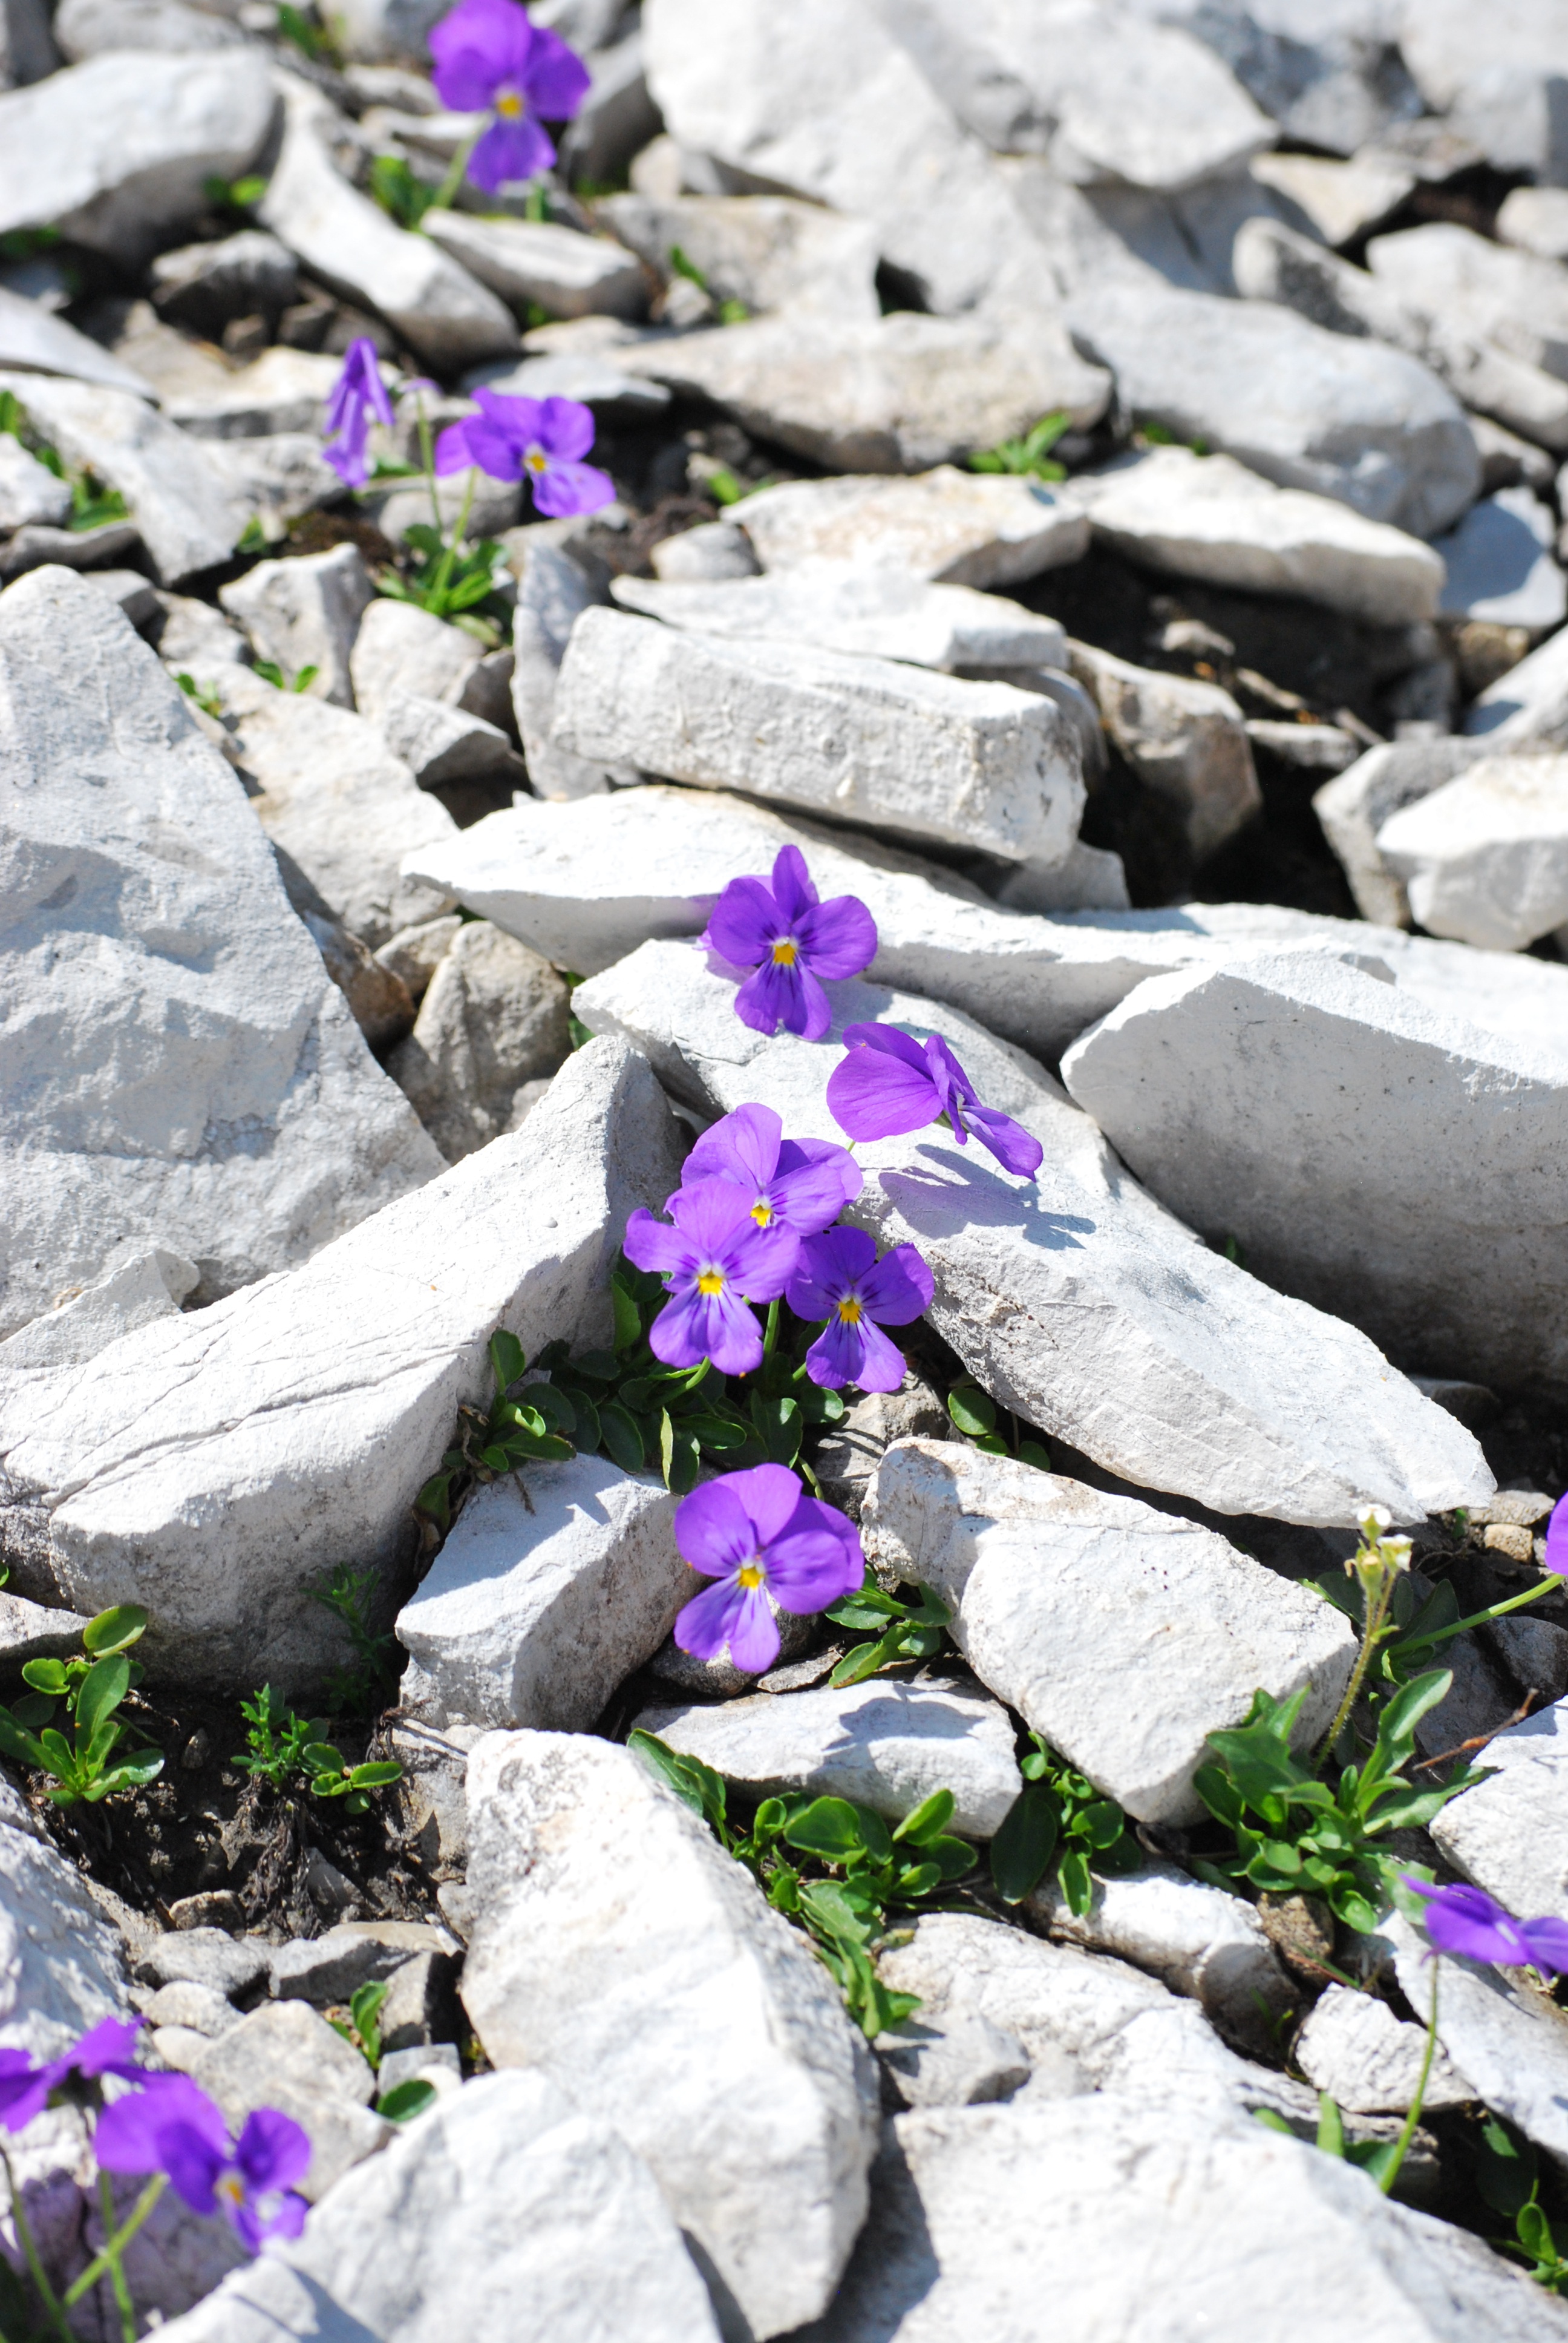
nature, rock, blossom, plant, flower, purple, bloom, stone, spring, flora, wildflower, flowers, cool image, violet, cool photo, viola, bellflower, flowering plant, bellflower family, violet family